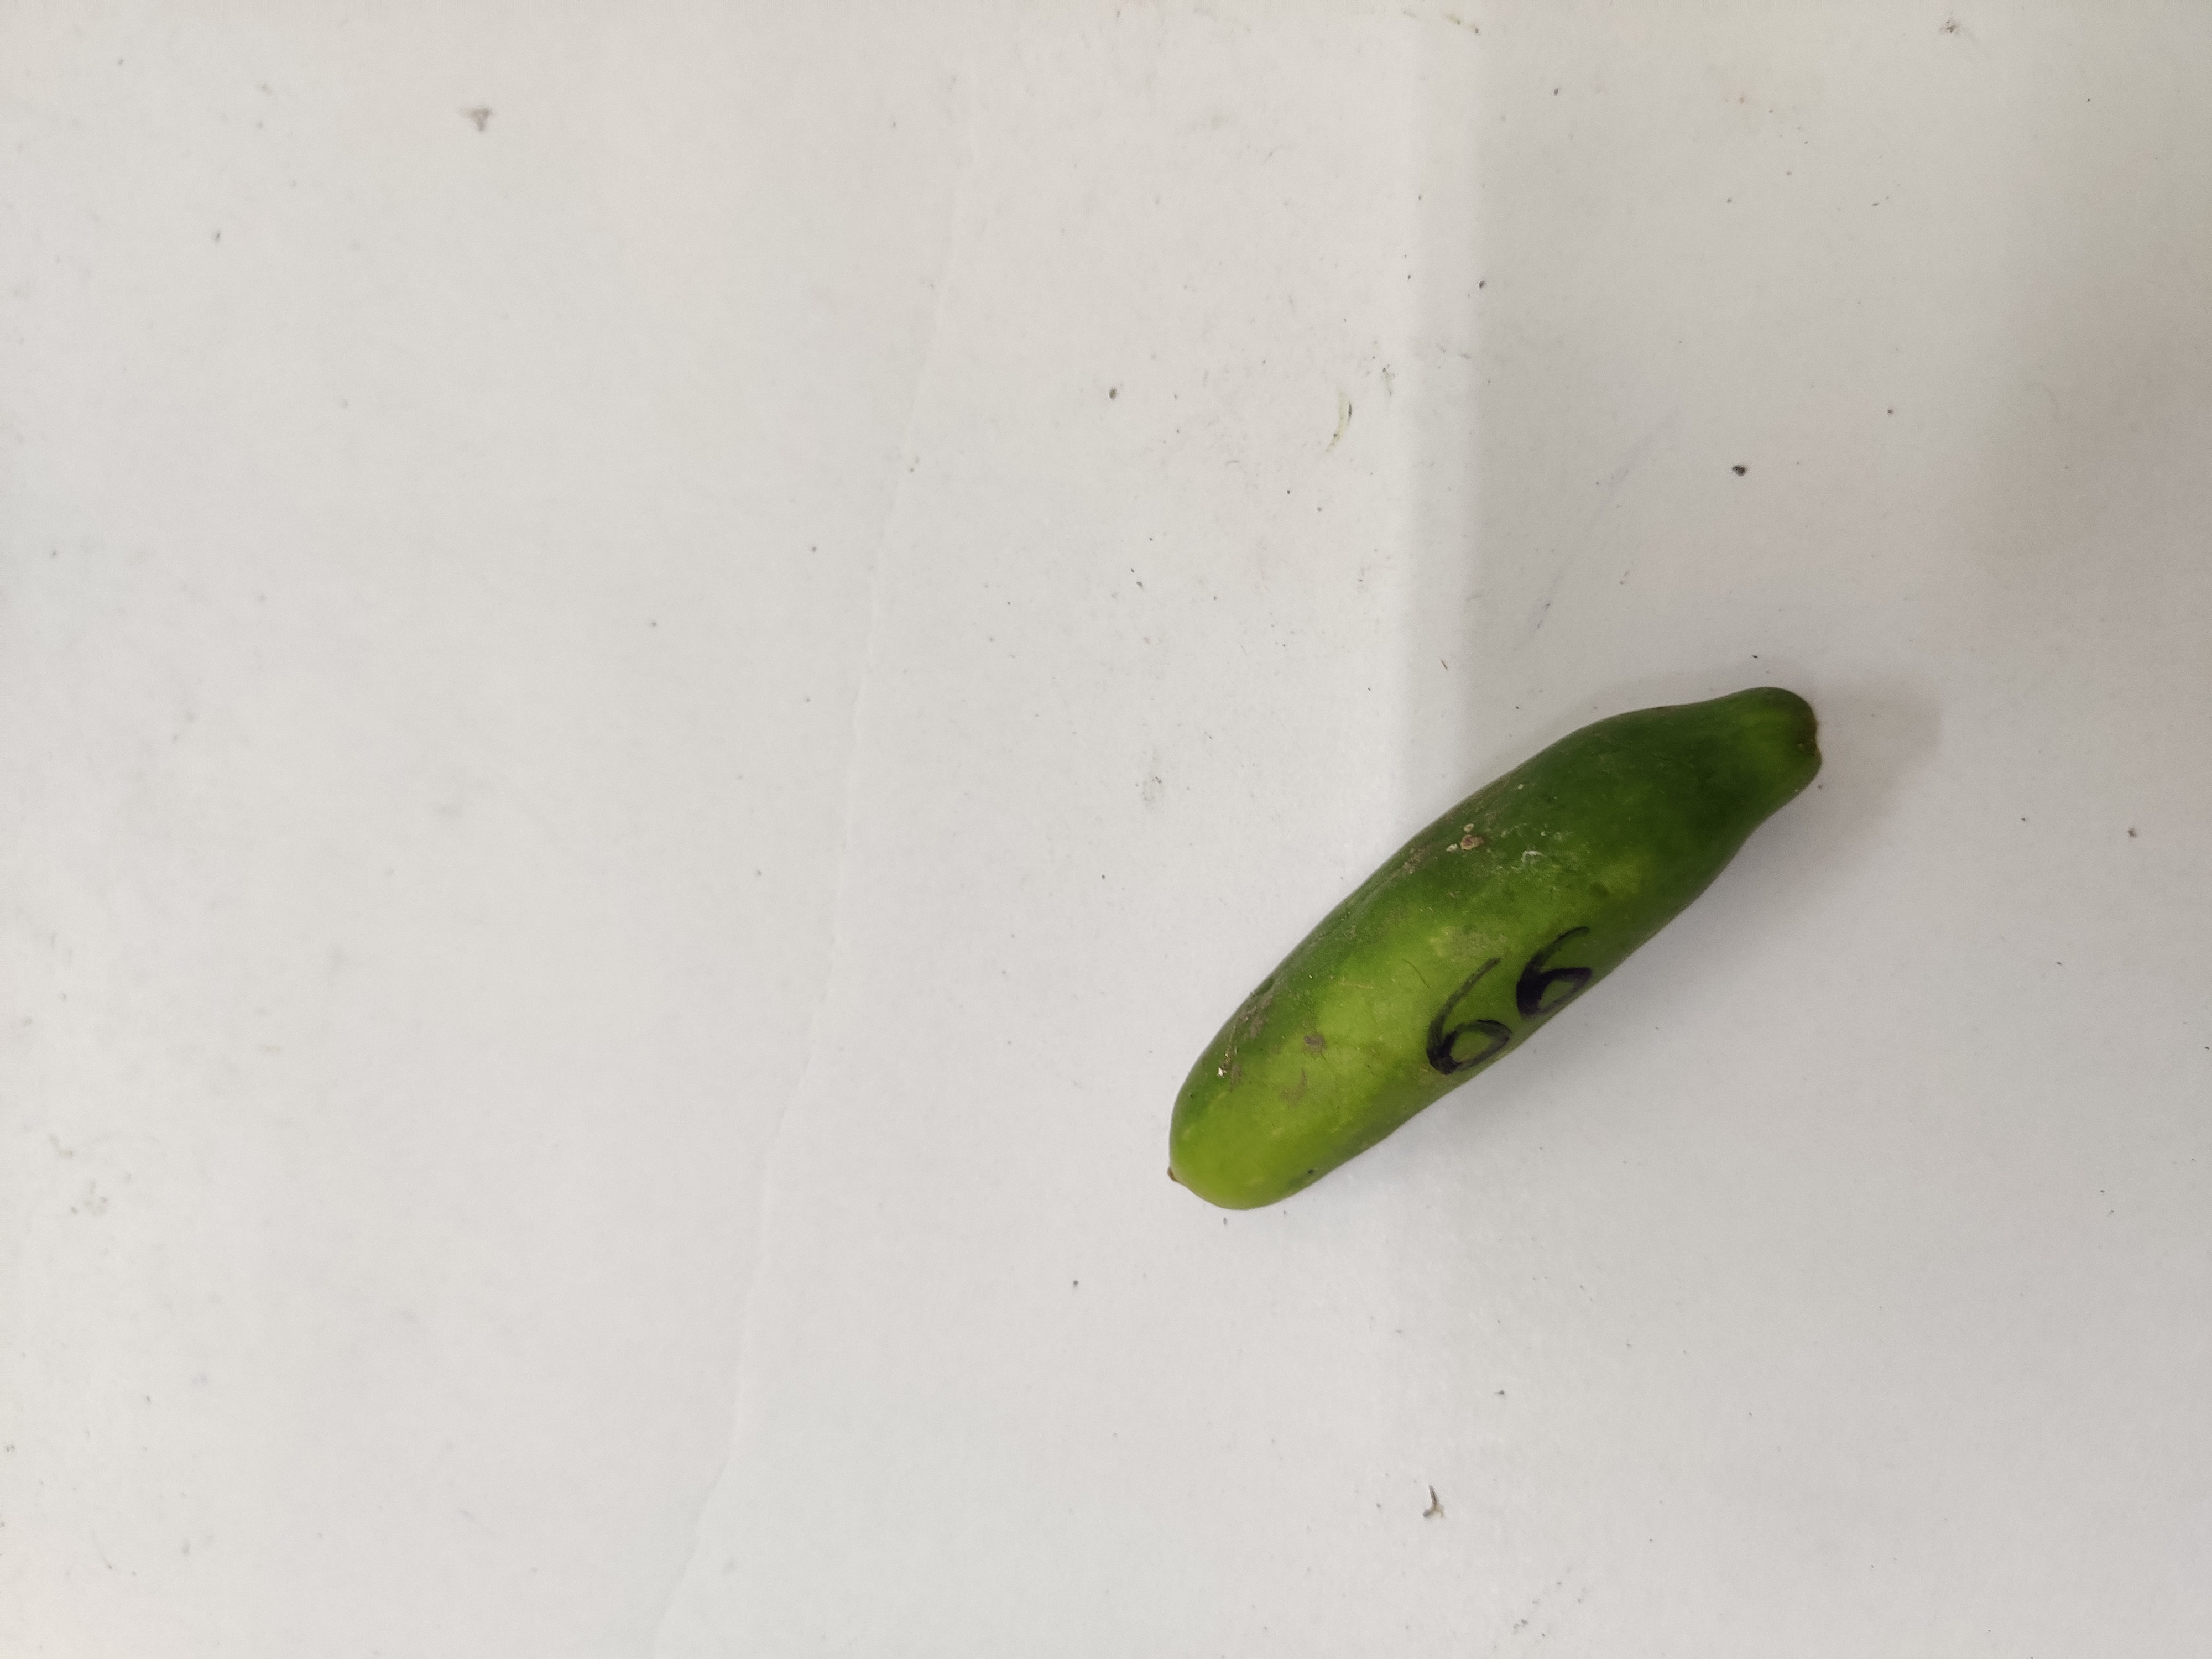
Crop: Ivy Gourd
Condition: Damaged